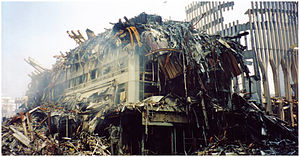
Marriott World Trade Center
3 World Trade Center efter terrorangrebet
Marriott World Trade Center oprindeligt kaldt 3 World Trade Center var en 22-etagers hotelbygning med 825 værelser placeret i New York, hotellet åbnede i 1981 med navnet Vista International. Bygningen blev tegnet af Skidmore, Owings & Merrill og var oprindeligt ejet af Port Authority of New York and New Jersey. I 1995 blev bygningen solgt til Host Marriott Corporation.